Brenas

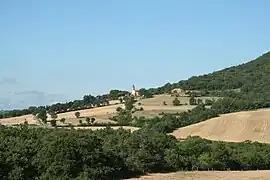
View of Brenas

Brenas is a commune in the Hérault department in southern France.